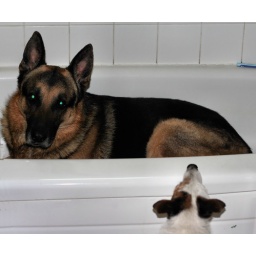
IMG_2721Bear in the bath tub